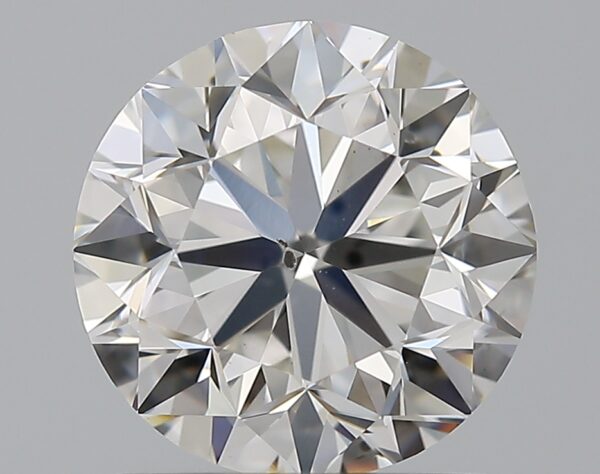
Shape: round
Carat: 1.5
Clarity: SI1
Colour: H
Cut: GD
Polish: EX
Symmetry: VG
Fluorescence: N
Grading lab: GIA
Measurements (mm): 6.97 x 7.05 x 4.62